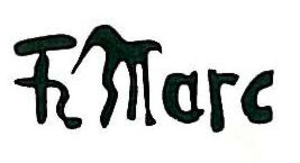
Franz Marc
Franz Marc var en tysk maler. Han regnes som en af de største malere i det 20. århundrede, og var en af de største repræsentanter for den tyske ekspressionisme.